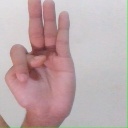
अक्षर: भ